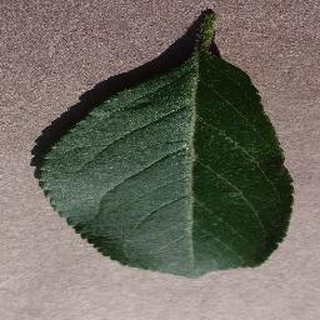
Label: healthy_apple